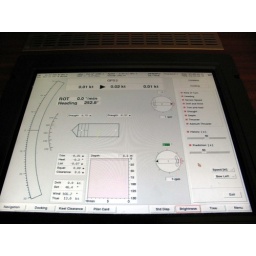
computer screen in the bridge viewing room